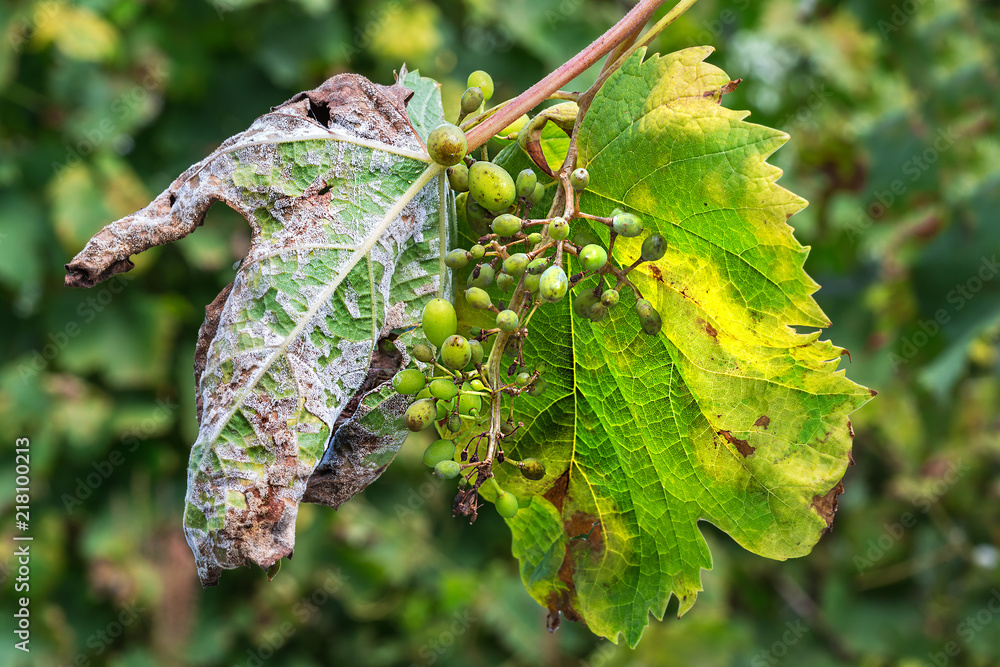
Plant: Grape
Disease: grape downy mildew